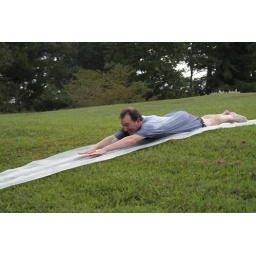
Jay practicing his flying posture on the slip-n-slideJon and Adrienne's birthday party at their house near Pine Bluff, AR